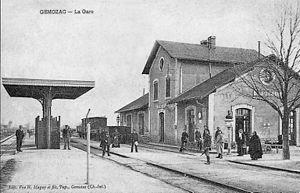
Intérieur de la gare avec le bâtiment principal, la halle à marchandises accolées et le quai central avec son abri.
Gémozac est une commune du Sud-Ouest de la France, située dans le département de la Charente-Maritime. Ses habitants sont appelés les Gémozacais et les Gémozacaises.
La gare de Gémozac est une ancienne gare ferroviaire française de la ligne de Pons à Saujon, située sur le territoire de la commune de Gémozac, dans le département de la Charente-Maritime, en région Nouvelle-Aquitaine.